Josh Clarke (footballer, born 2004)

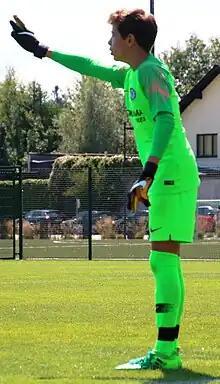
Clarke playing for Chelsea in 2018.

Having grown up living near Premier League side Chelsea's Cobham Training Centre, Clarke joined the academy of "The Blues" in 2011. During his time in the academy, he won a Goalkeeper of the Tournament award at the Kevin de Bruyne Cup in 2019, as Chelsea went on to win the youth competition. After leaving Chelsea ahead of the 2020–21 season, Clarke trained with Portuguese side Porto, and was reportedly scouted by Turkish side Beşiktaş.